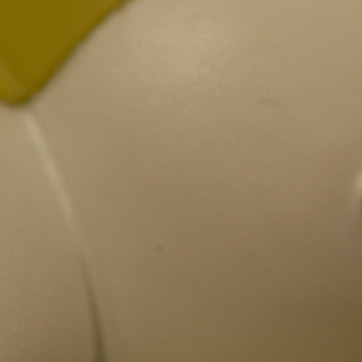
Material: plastic